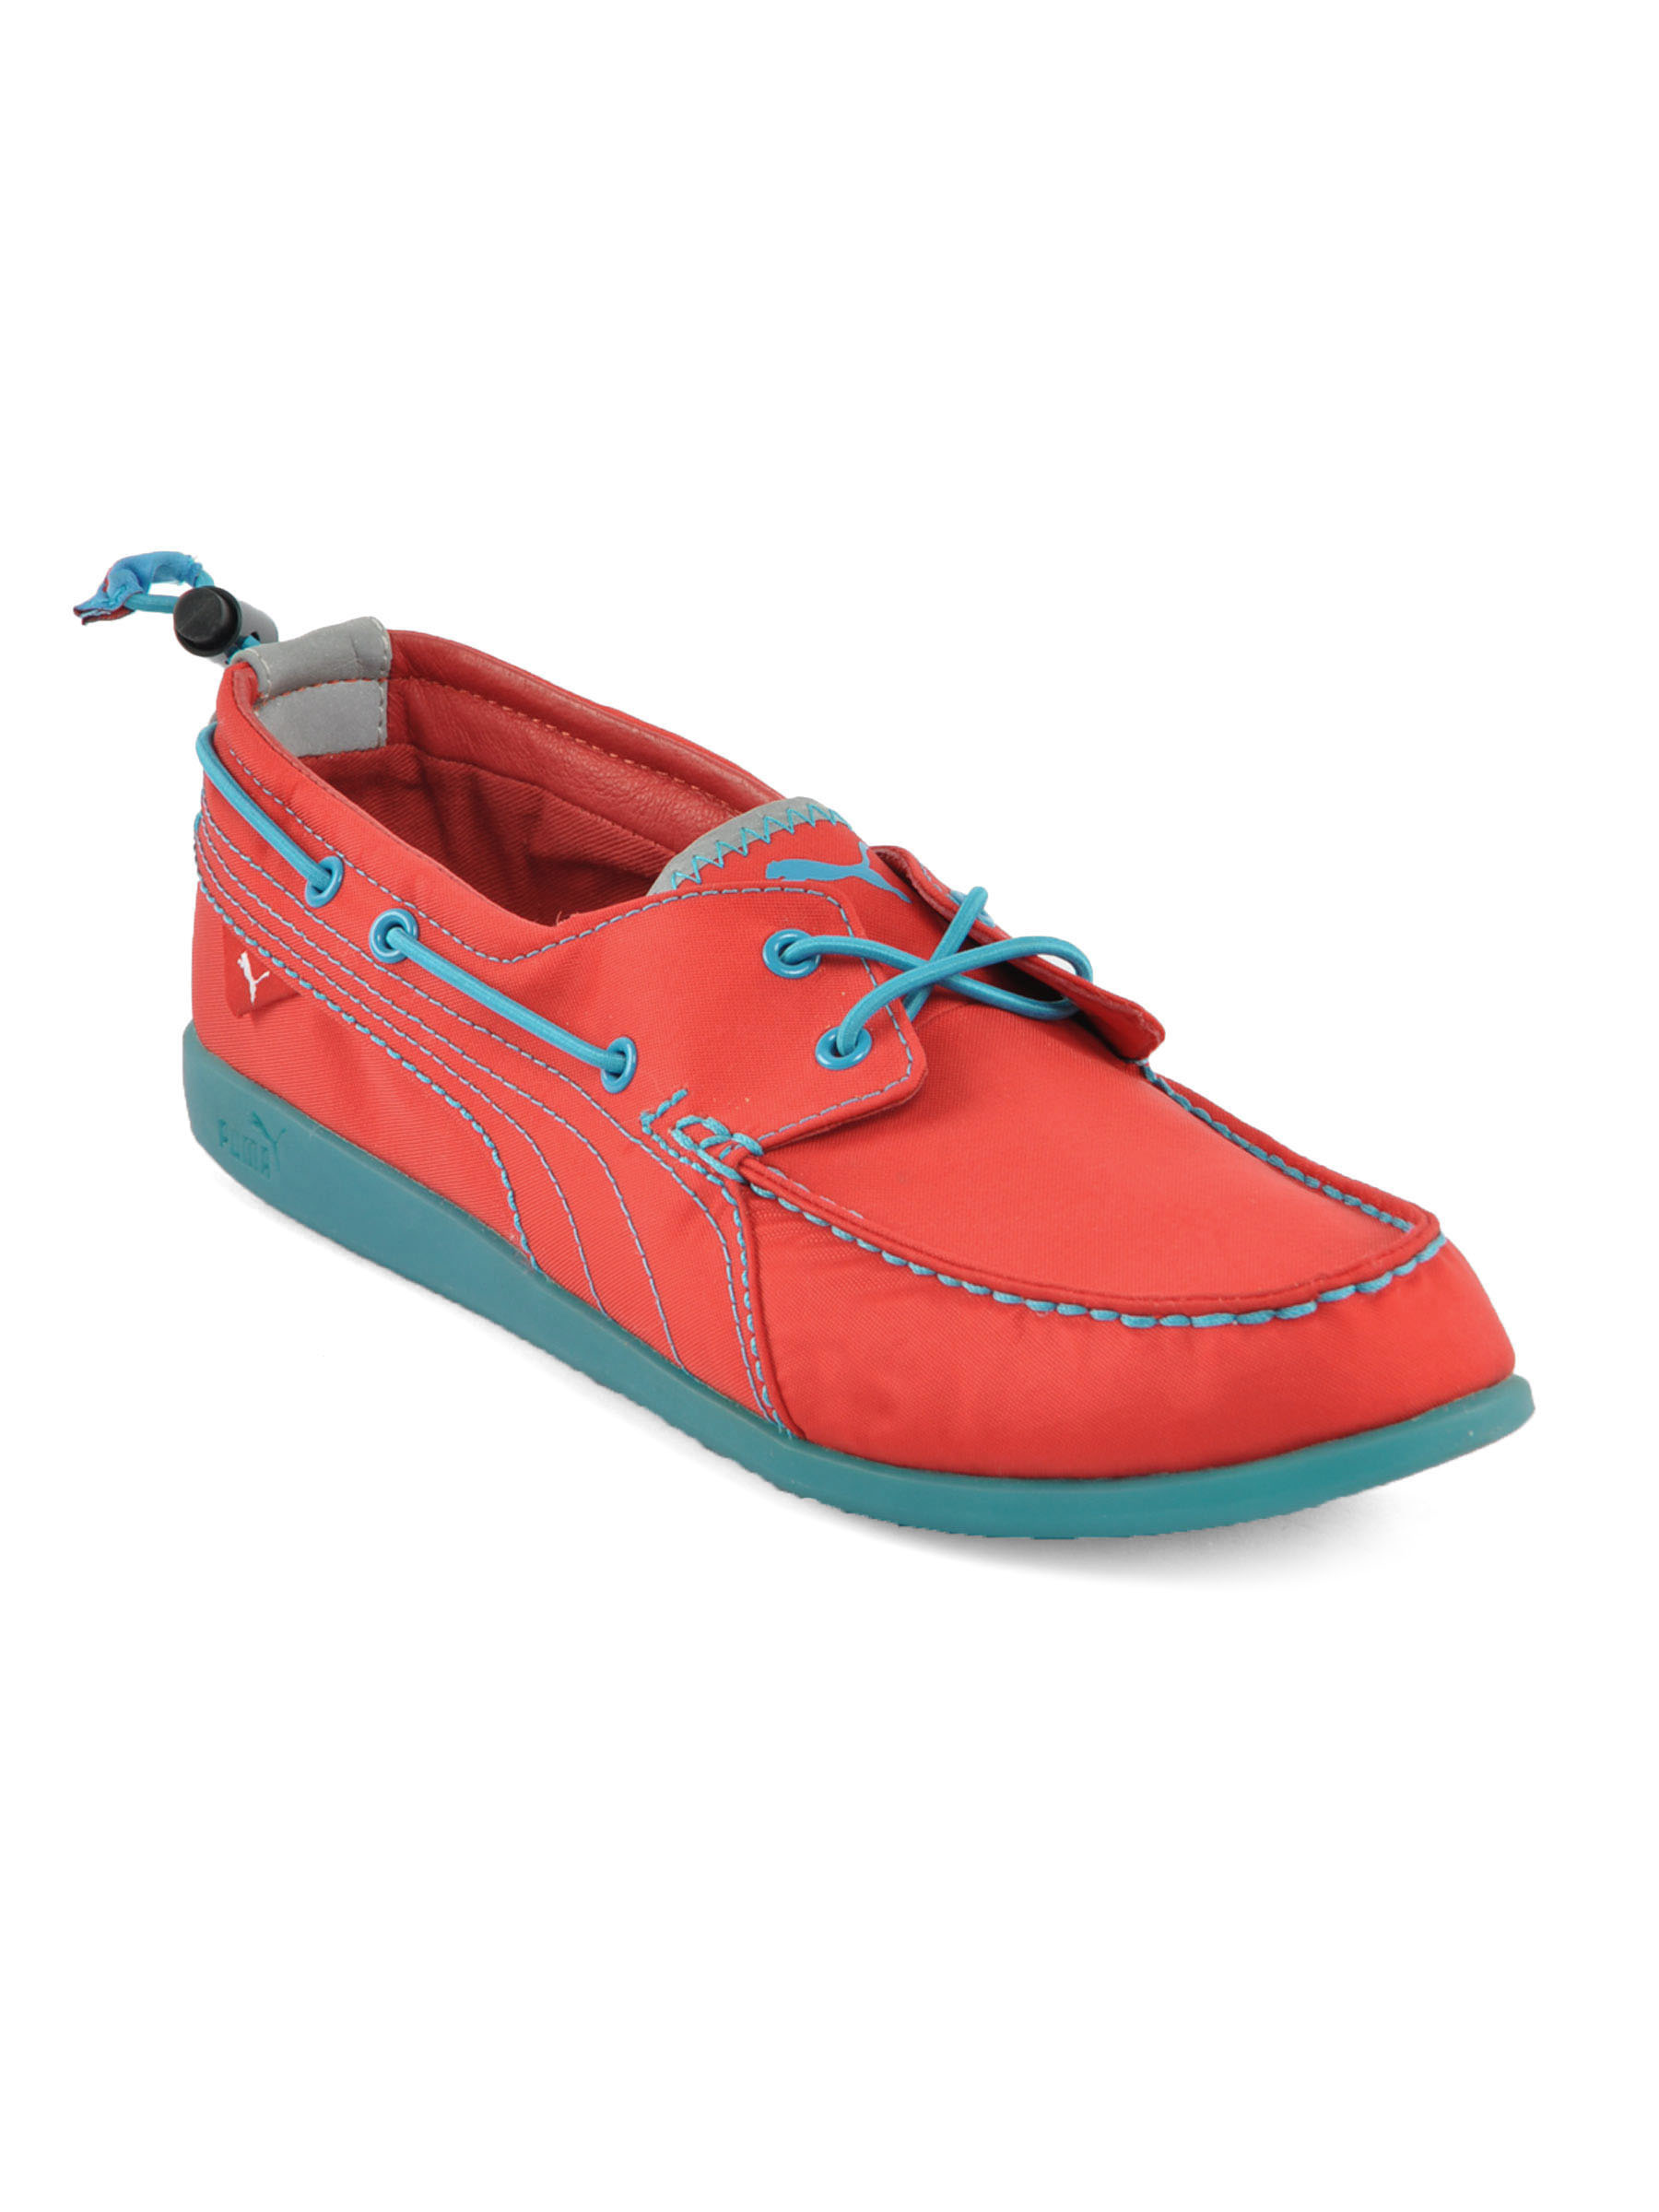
Puma Men Yacht Lifevest Red Casual Shoes
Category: Footwear / Shoes / Casual Shoes
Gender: Men
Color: Red
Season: Fall 2011
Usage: Casual